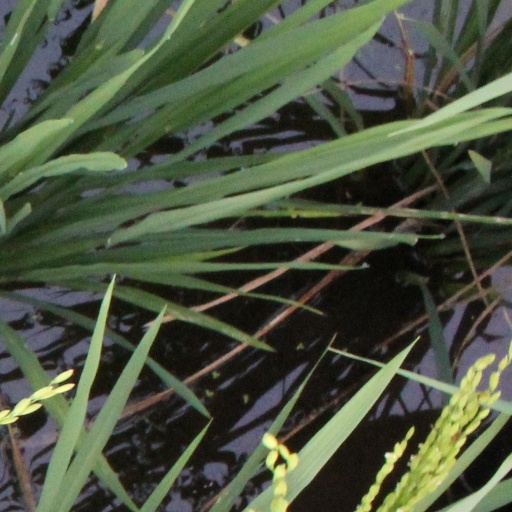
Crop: rice